Navraj Hans

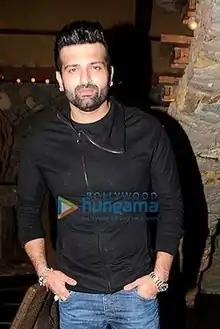

Navraj Hans is an Indian singer, actor, entrepreneur, cricket player and performer. He is the son of Hans Raj Hans and son-in-law of Daler Mehndi.